My Dear Bootham (film)

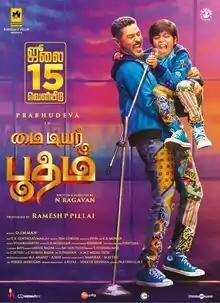
Theatrical release Poster

My Dear Bootham is a 2022 Indian Tamil-language children's fantasy comedy film written and directed by N. Ragavan, and produced by Ramesh P. Pillai under the banner of Abhishek Films. It stars Prabhu Deva as the title role with Ashwanth Ashokkumar.